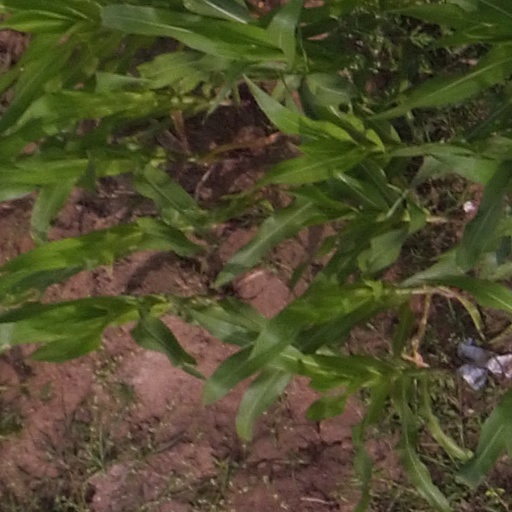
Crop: maize; corn